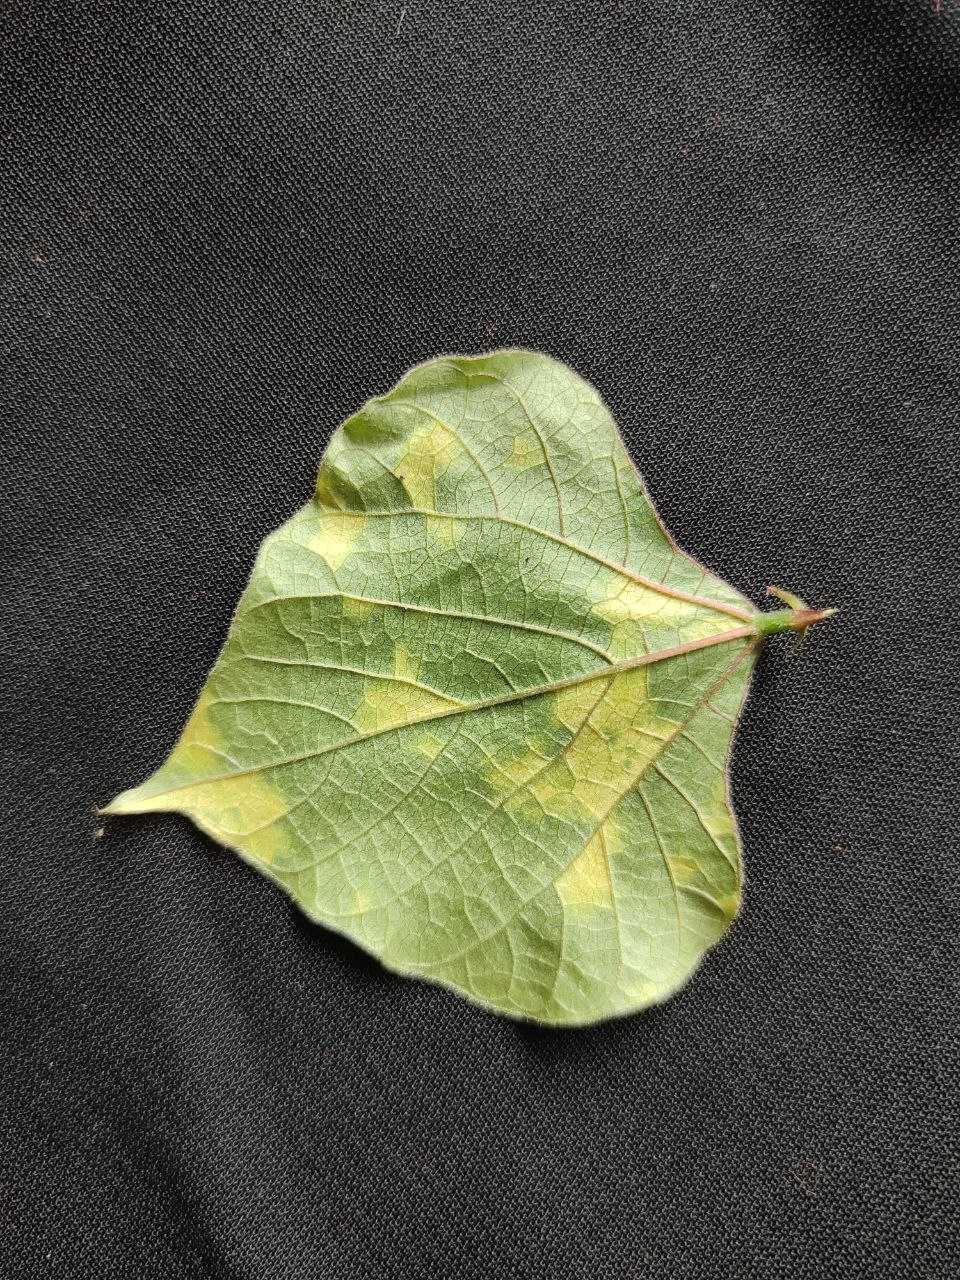
Crop: bean
Leaf condition: Mosaic Virus